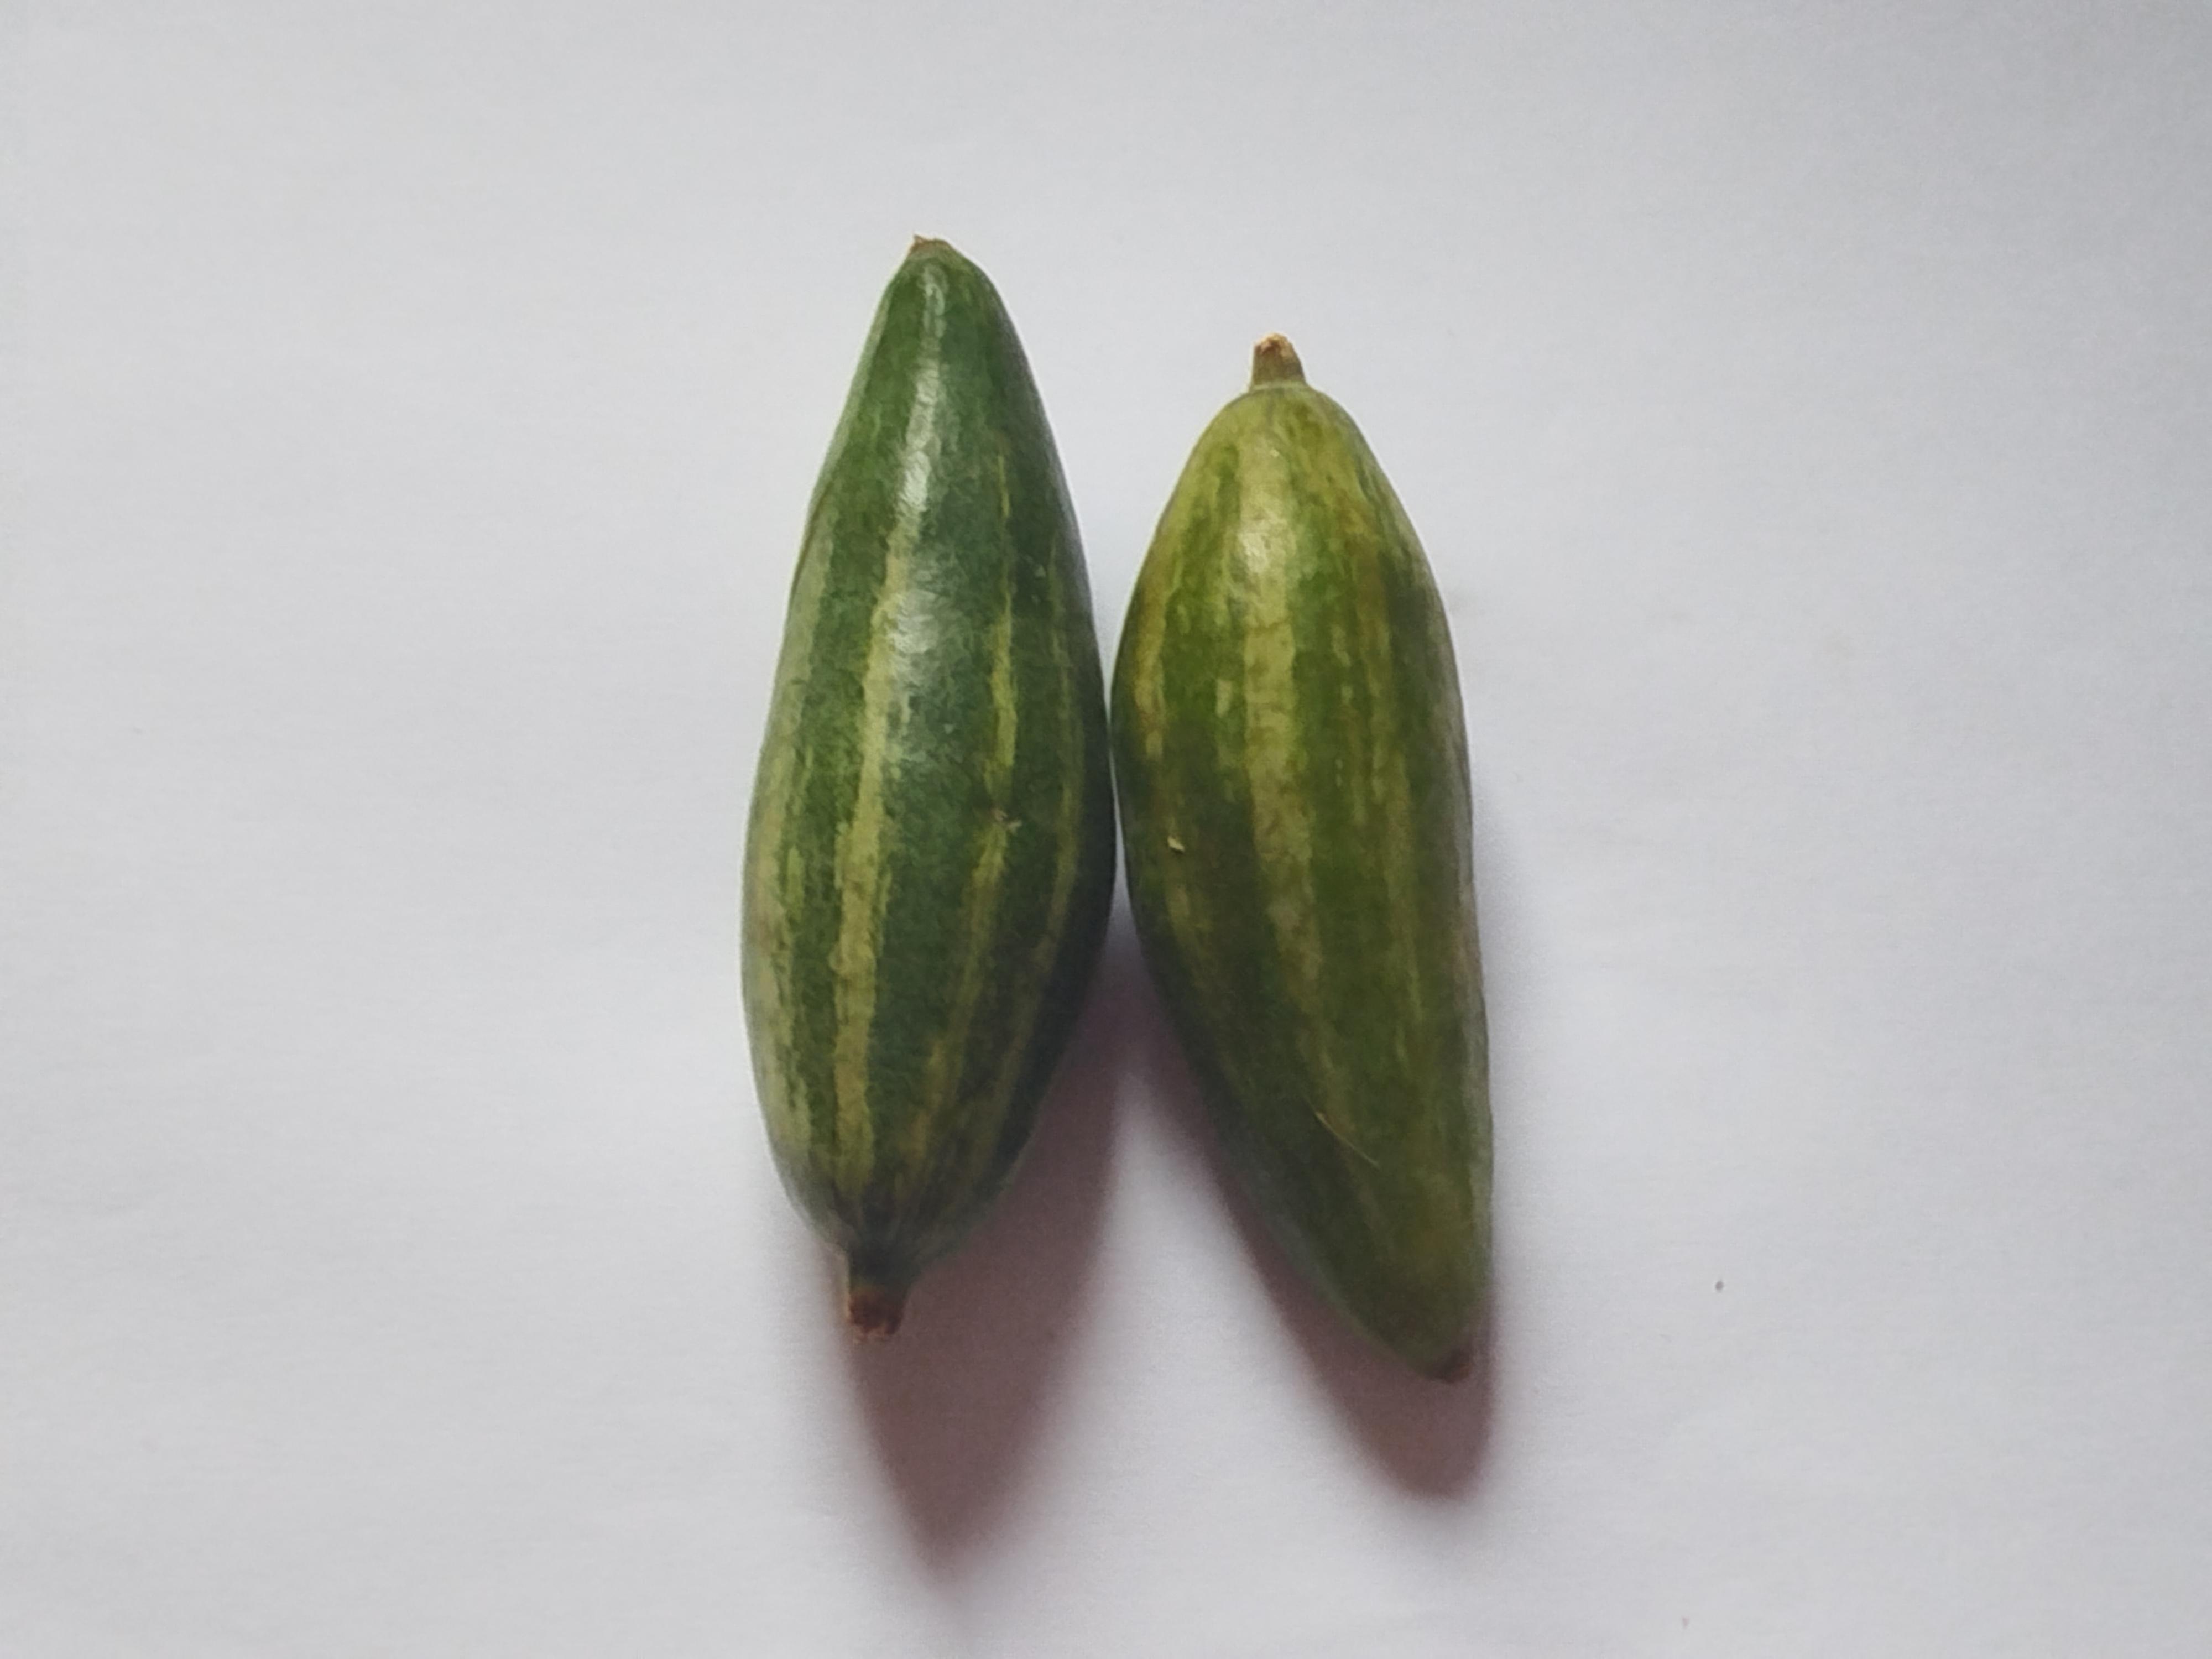
Label: Pointed gourd